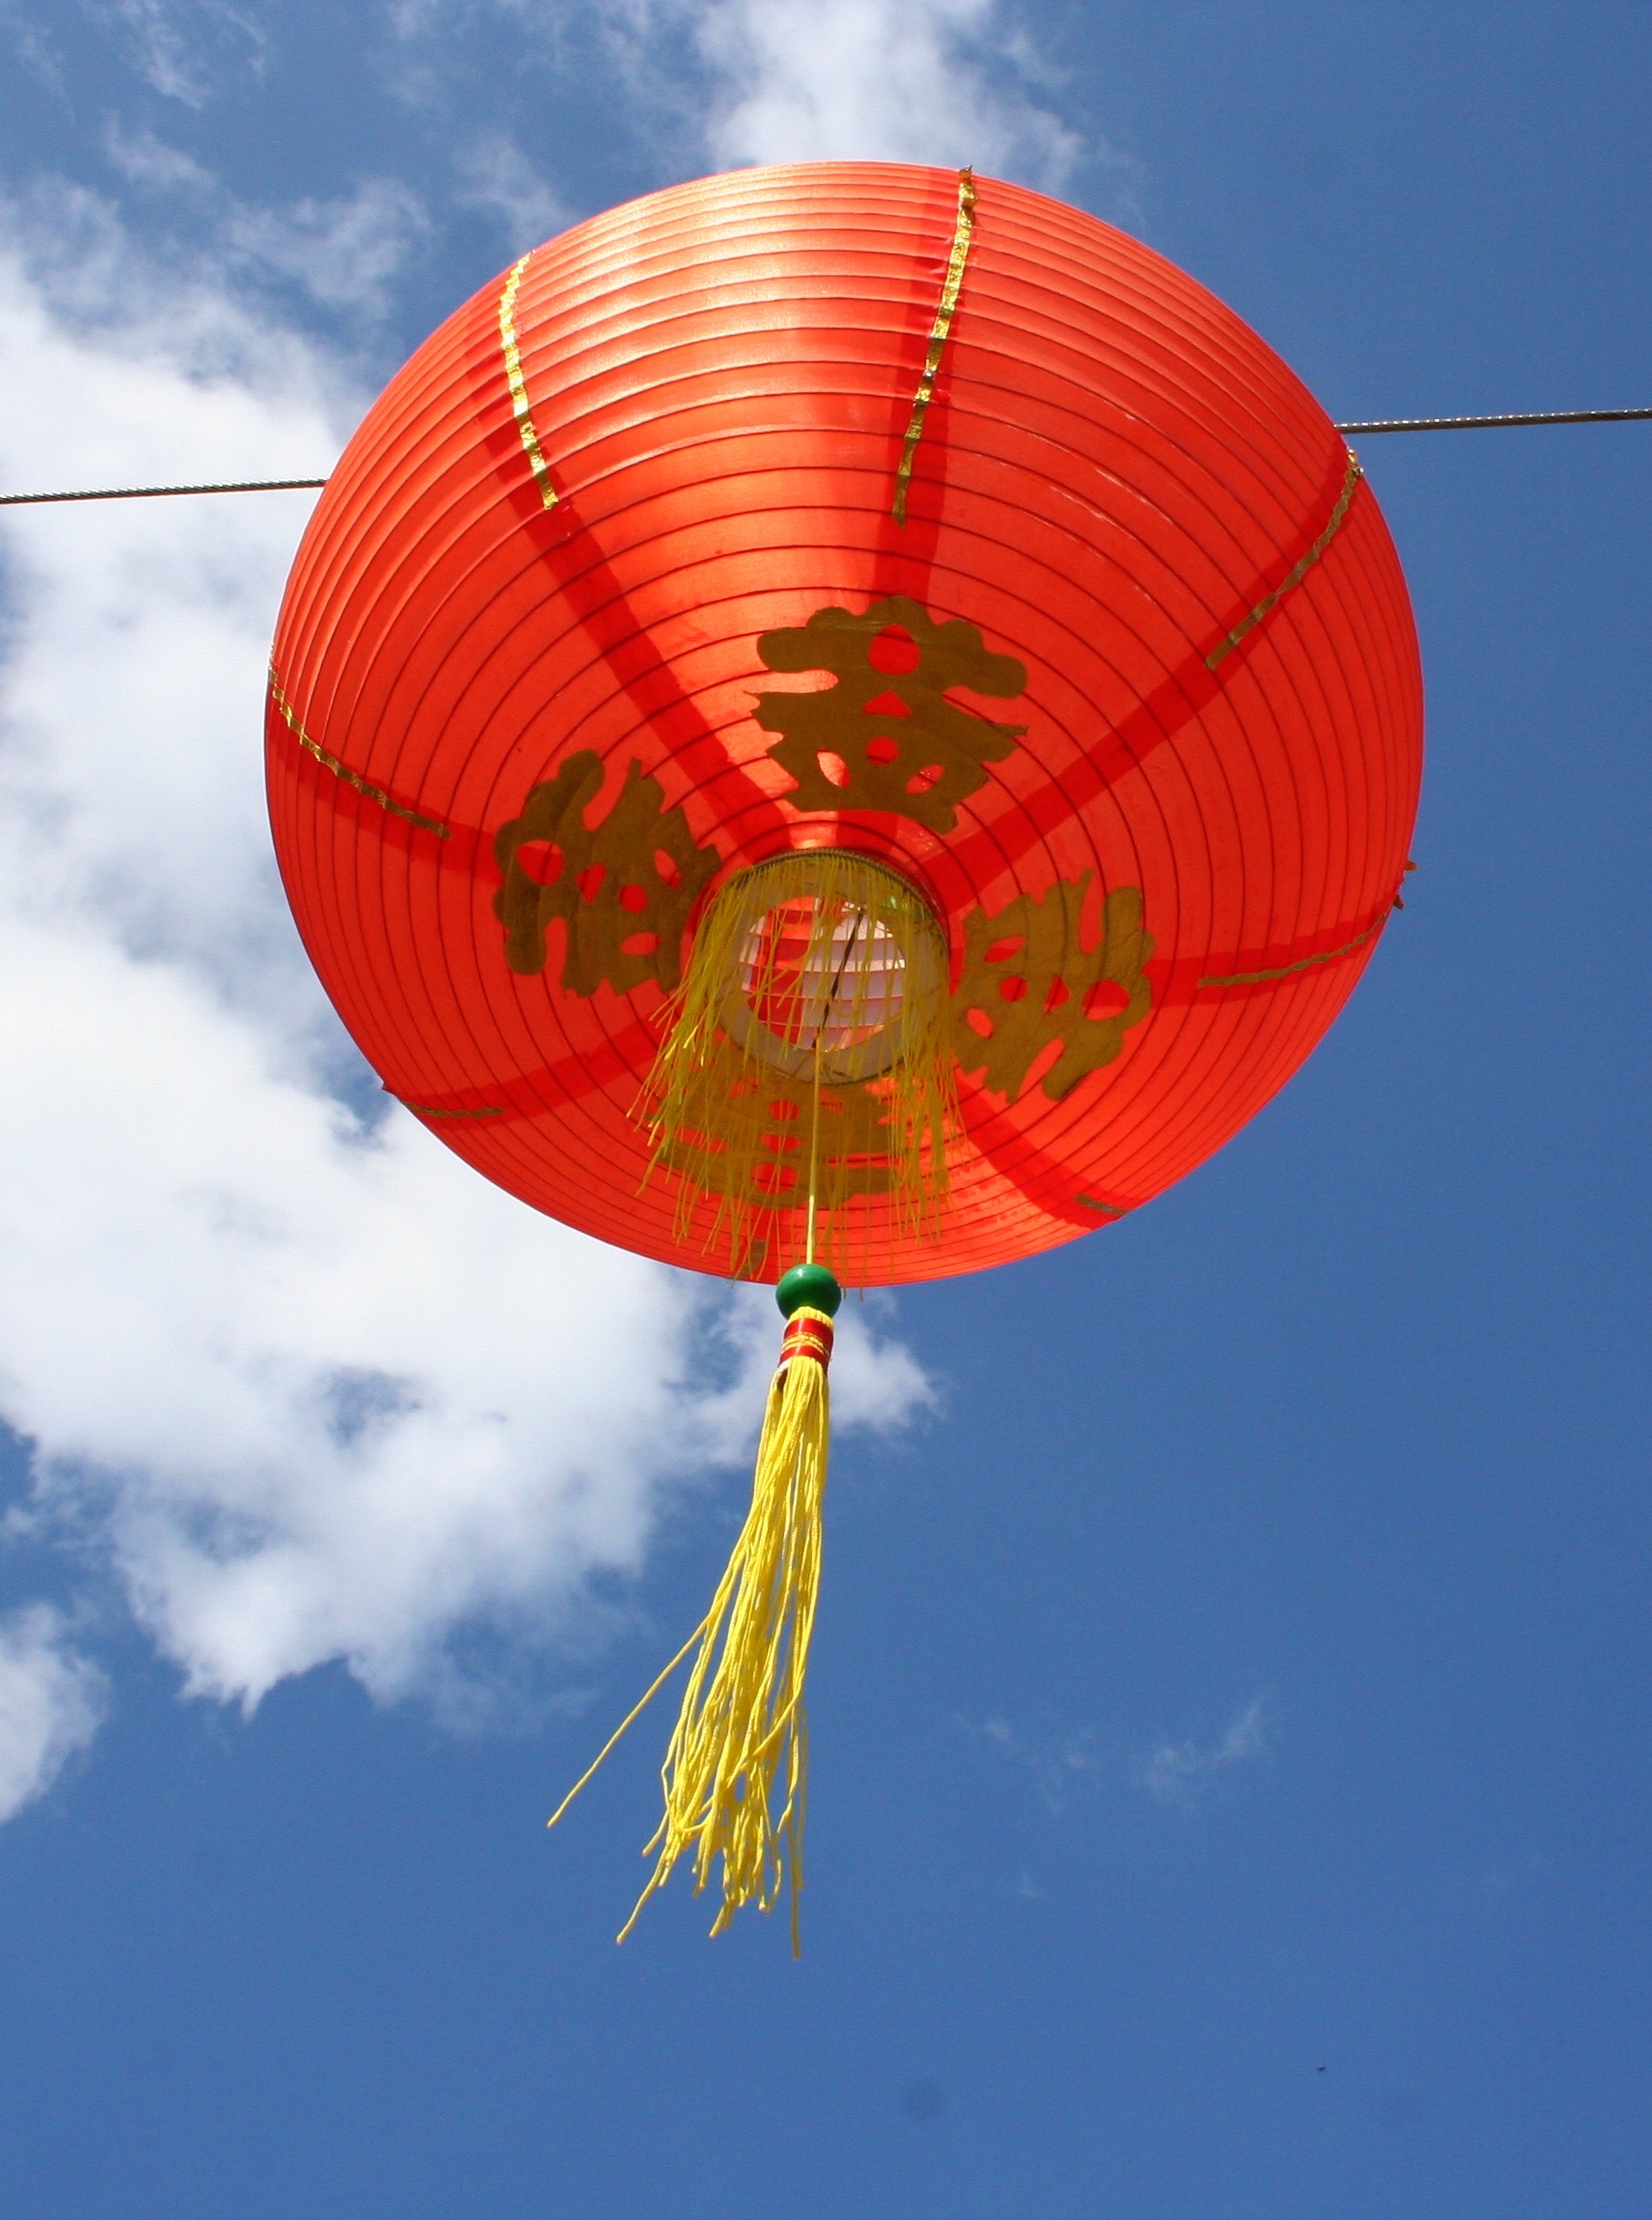
sky, balloon, hot air balloon, toy, parachute, parasailing, hot air ballooning, blue and orange, chinese steep, atmosphere of earth